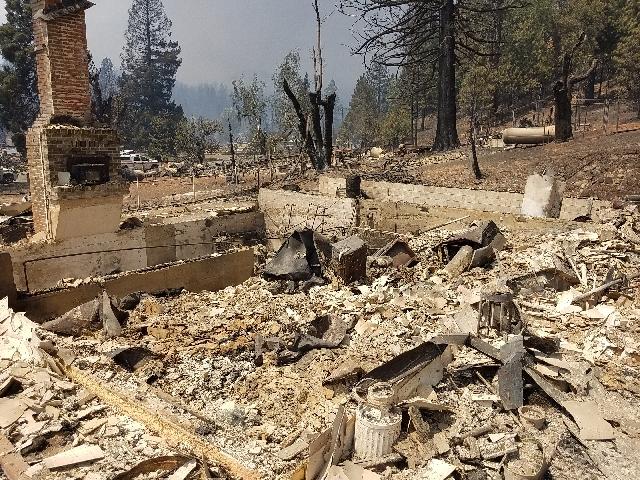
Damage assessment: destroyed